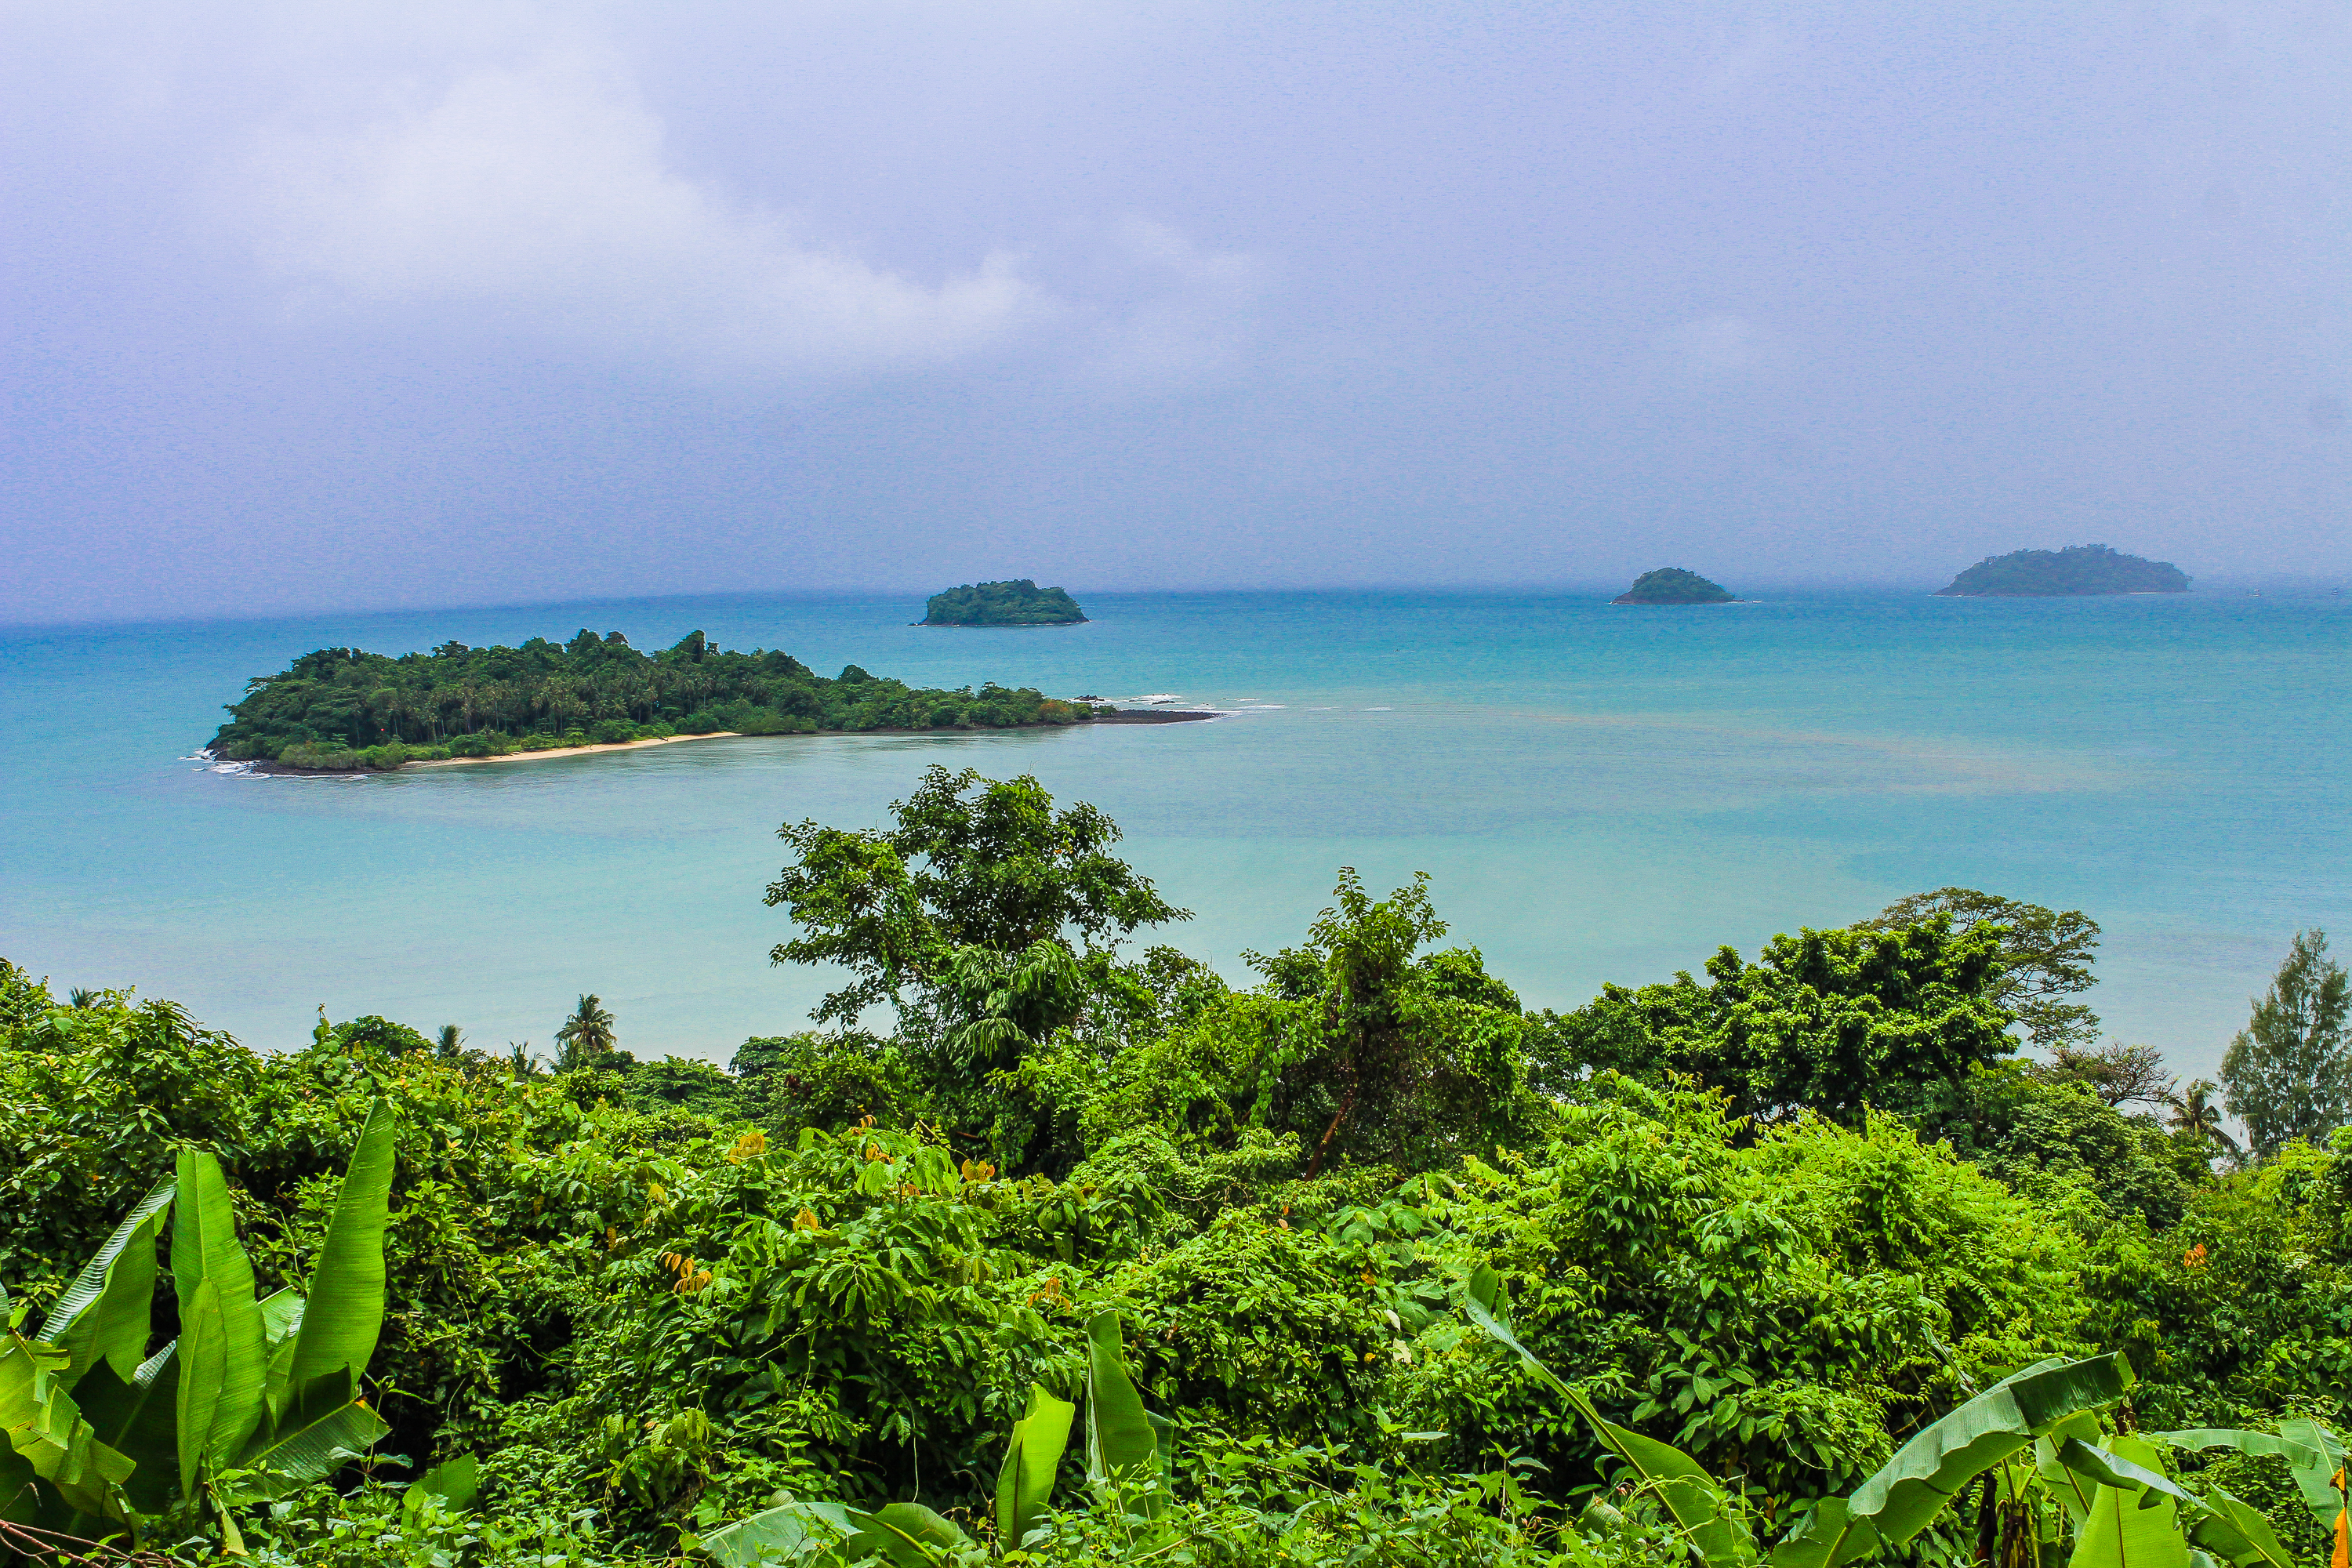
thailand, nature, tropical, sea, island, landscape, travel, ocean, water, blue, paradise, sky, beach, tree, summer, resort, chang, asia, sunny, green, relax, nobody, exotic, palm, tourism, beautiful, koh, coast, vacation, vegetation, tropics, nature reserve, coastal and oceanic landforms, islet, promontory, mount scenery, archipelago, bay, cape, lagoon, jungle, rainforest, caribbean